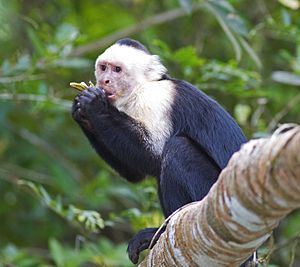
Kapucinerabe
Kapucineraben, også kaldet hvidhalset kapucinerabe, er en art blandt den nye verdens aber. Den er hjemmehørende i skovene i Mellemamerika og den aller nordligste del af Sydamerika. Kapucineraben er blandt de bedst kendte aber. Den er mest sort, men med et lyserødt ansigt og med hvid pels på meget af kroppens forside.